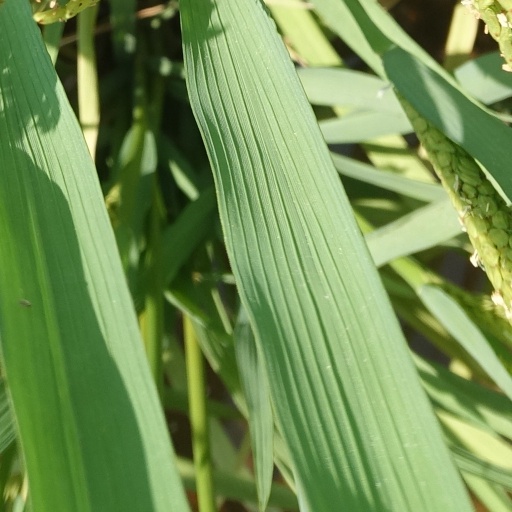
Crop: rice